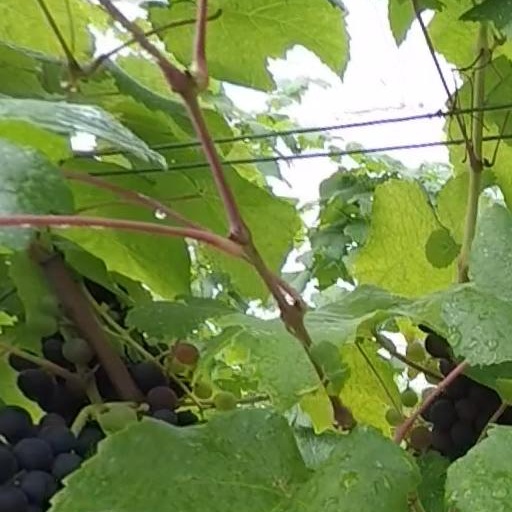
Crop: grape